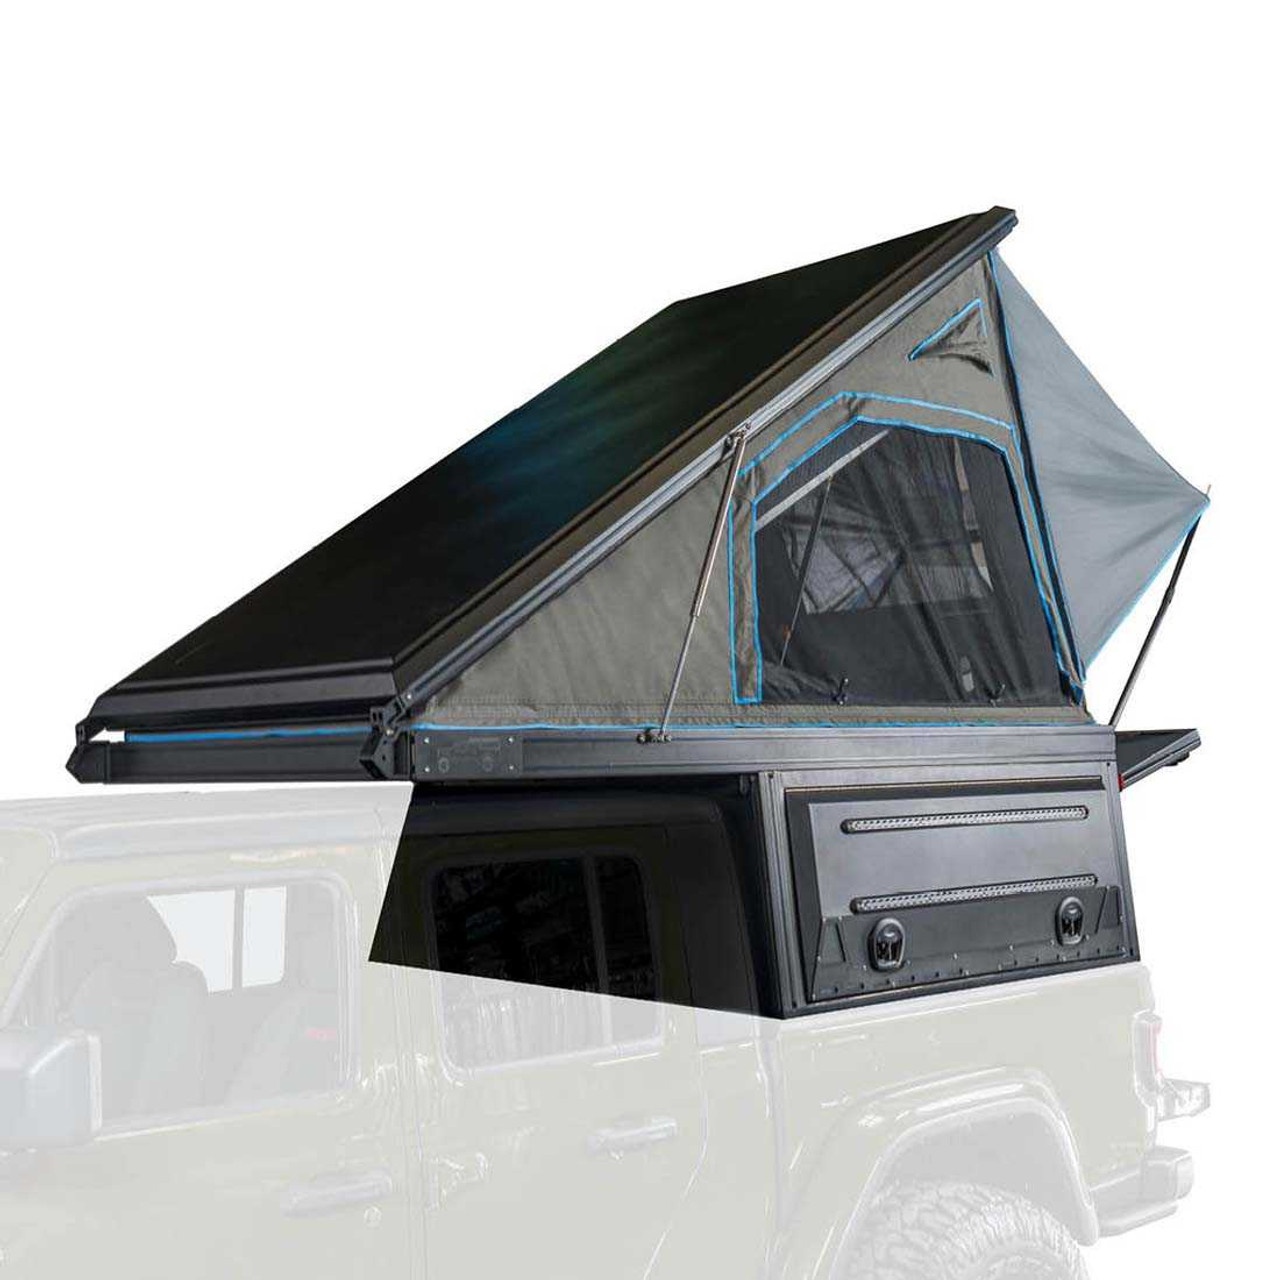
OVS | Truck Bed Caps | MagPak Camper W/Tent, Lights, Rear Molle Panel, Side Tie Downs, Front and Rear Windows 19-24 Ford  Ranger 5 Foot Bed Overland Vehicle Systems | 70100106
70100106 | OVS | MagPak Camper W/Tent, Lights, Rear Molle Panel, Side Tie Downs, Front and Rear Windows 19-24 Ford Ranger 5 Foot Bed Overland Vehicle Systems | Introducing The Ultimate Overland Adventure Companion: The Overland Vehicle Systems MagPak Camper Shell and Roof Top Tent Combo! Embark on your next outdoor journey with the pinnacle of innovation and durability. Overland Vehicle Systems proudly presents our groundbreaking MagPak Camper Shell/Roof Top Tent Combo - a marvel of engineering designed to elevate your camping experience. Crafted with precision and built to last, this rugged companion is your passport to exploration and comfort. Aircraft-Grade Aluminum Frame: Built To Defy The Elements Our MagPak Camper Shell and Roof Top Tent Combo is anchored by an aircraft-grade aluminum frame, ensuring uncompromising strength and resilience. With this robust foundation, you can tackle any terrain with confidence, from rocky cliffs to muddy trails. Mother Nature has met her match. Marine-Grade Stainless Steel Hardware: Corrosion Resistance Beyond Compare Equipped with marine-grade stainless steel hardware, this tent defies rust, salt, and the harshest weather conditions. Whether you're conquering coastal landscapes or snowy mountaintops, your adventure companion will remain pristine and reliable. Integrated LED Light Package: Illuminate The Night Discover a new level of convenience with the integrated LED light package. Bid farewell to fumbling in the dark; our strategically placed LED lights provide an inviting and functional glow, making every campsite feel like home. T-Slots Everywhere: Customize Your Adventure Unleash your creativity with T-slots located throughout the tent. Secure your gear, mount accessories, and create a personalized campsite tailored to your unique needs. The possibilities are limited only by your imagination. Retractable Sleeping Area: Space Where You Need It Experience unparalleled versatility with our retractable sleeping area. When you crave more headroom during the day, simply retract the sleeping area, and bask in the open-air freedom. At night, lower it effortlessly for a cozy and spacious sleeping oasis. No-Drill Installation: Effortless Setup, Zero Damage Leave your worries behind with our no-drill installation system. We've engineered a seamless setup that requires no drilling into your vehicle, preserving its integrity. It's the ultimate combination of convenience and peace of mind, ensuring a hassle-free experience from the start. Completely Weatherproof: Conquer The Elements With Confidence Your adventure knows no bounds, and neither should your equipment. Our MagPak Camper Shell and Roof Top Tent Combo is engineered for complete weatherproofing. Rain, wind, snow, or scorching sun - rest easy knowing you're protected from the elements. This tent is your steadfast shelter, whatever Mother Nature throws your way. Gas Struts: Effortless Access, Every Time Say goodbye to wrestling with heavy doors. We've equipped our MagPak Camper Shell and Roof Top Tent Combo with gas struts, making door operation a breeze. Easily open and close the doors with a single hand, so you can focus on what truly matters - your adventure. Retractable Door: Seamless Transitions Between Spaces Experience the ultimate convenience with our retractable door. Move effortlessly between the cab and the camper shell, blurring the lines between indoor and outdoor living. When you want a wide-open connection to nature, simply retract the door and immerse yourself in the great outdoors. MOLLE Panel Systems On Doors: Organize With Precision Your gear deserves a place of honor. That's why we've integrated MOLLE PANEL systems on the doors, allowing you to organize your essentials with military precision. Secure tools, gadgets, and equipment for easy access and optimal storage. Multi-Point Exterior Tie-Down System: Infinite Mounting Possibilities Versatility is the cornerstone of the Overland Vehicle Systems MagPak Camper Shell and Roof Top Tent Combo. Our multi-point exterior tie-down system opens up endless mounting options. Secure bikes, kayaks, additional gear, or anything else you can dream of. The only limit is your imagination. The Overland Vehicle Systems MagPak Camper Shell and Roof Top Tent Combo is engineered to exceed expectations, and it's ready to accompany you on your next expedition. Say goodbye to compromises and hello to the ultimate overlanding experience. Are you ready to elevate your adventures to new heights? Join the revolution in outdoor exploration with the Overland Vehicle Systems MagPak Camper Shell and Roof Top Tent Combo. Explore more, explore better, and make every moment count. Your journey begins here. Adventure should be about the journey, not the obstacles you encounter along the way. With our MagPak Camper Shell and Roof Top Tent Combo, every detail has been meticulously designed to enhance your outdoor experience. It's time to explore freely, adapt effortlessly, and savor every moment of your overland journey. Don't settle for ordinary when you can have extraordinary. The Overland Vehicle Systems MagPak Camper Shell and Roof Top Tent Combo is your gateway to a world of adventure without compromise. Are you ready to redefine your outdoor expeditions? Join the ranks of adventurers who demand the best, and make your purchase today. Your next great adventure is waiting - seize it with the ultimate companion. Order yours today and be among the first to experience the future of overlanding. Adventure awaits.
Brand: 2RPPro
Category: Vehicles & Parts > Vehicle Parts & Accessories > Vehicle Storage & Cargo > Motor Vehicle Trailers > Travel Trailers